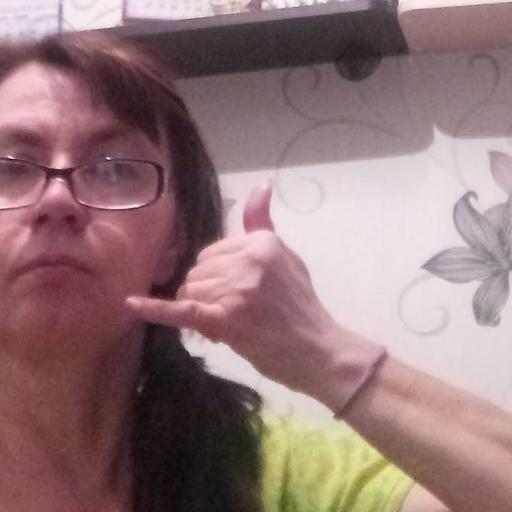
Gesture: call